Broken Sword: Shadow of the Templars – The Director's Cut

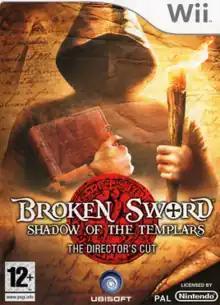
European Wii cover art

Broken Sword: Shadow of the Templars – The Director's Cut is a 2009 enhanced remake and director's cut of the classic 1996 point-and-click adventure game "" developed by Revolution Software. It was released for Wii, Nintendo DS, iOS, Microsoft Windows, OS X, Android and Linux spanning 2009 to 2012. The player assumes the roles of George Stobbart and Nicole Collard, who was a pivotal but not a playable character in the original version.